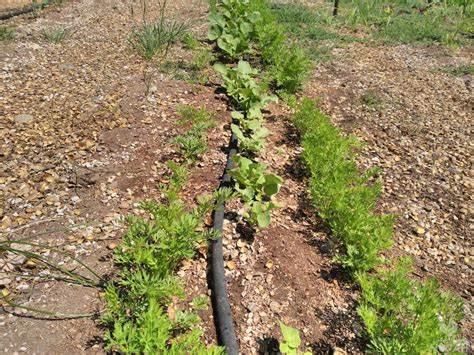
Sehemu ya shamba au bustani  ina mimea iliyoota na kuchipua kwa rangi ya kijani kibichi, huku bomba lenye rangi nyeusi likipitishwa pembezoni mwa  mimea hiyo, kuashiria ni mfumo wa umwagiliaji katika shamba hilo.